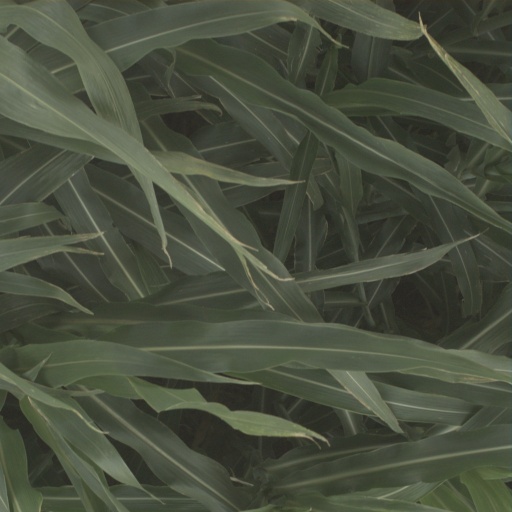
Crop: sorghum